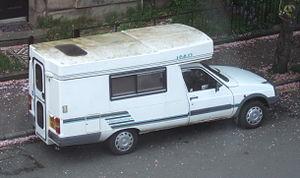
Un camping-car ou autocaravane, et, au Québec, véhicule récréatif, est un véhicule automobile habitable.
Le Citroën C15 est un petit véhicule utilitaire léger de 1,5 tonne de PTAC du constructeur automobile français Citroën dérivé de la Citroën Visa. Présenté en mars 1984 et commercialisé en octobre suivant, le C15 est le successeur de la Citroën Acadiane et le concurrent direct des Renault 4 fourgonnettes F4/F6 puis Renault Express, et de la Fiat Fiorino. Il est de 1984 à 2006 le véhicule le plus rentable de Citroën.